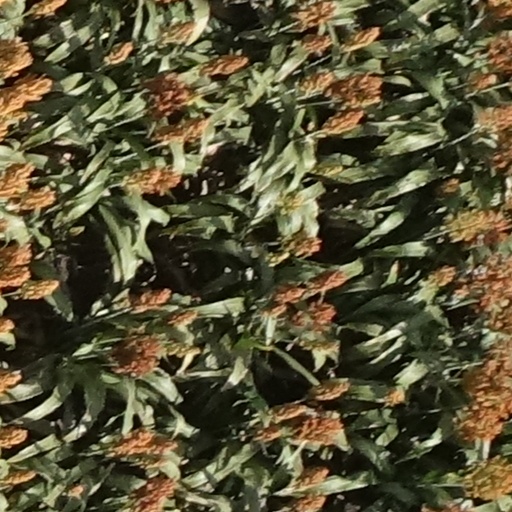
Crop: sorghum